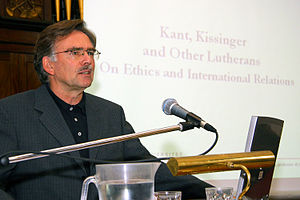
Svend Andersen (teolog) / Akademisk virke
Fordrag i Societas Ethica Oxford 2006
Foredrag i Societas Ethica Oxford 2006
Svend Andersen er en dansk-sydslesvigsk teolog. Svend Andersen har siden 1989 været professor i etik og religionsfilosofi på Århus Universitet.